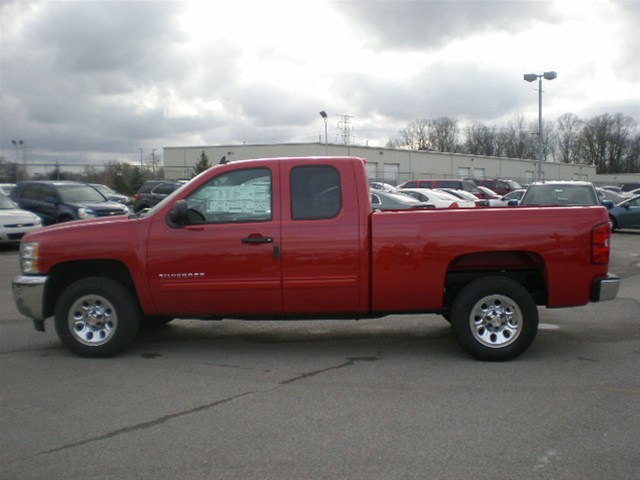
Car model: 2012 Chevrolet Silverado 1500 Extended Cab